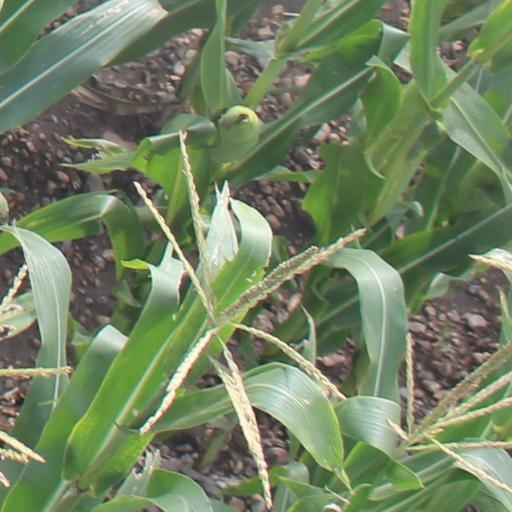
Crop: maize; corn